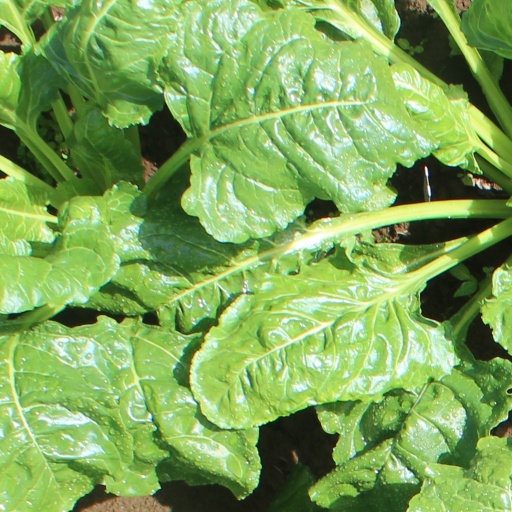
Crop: sugar beet